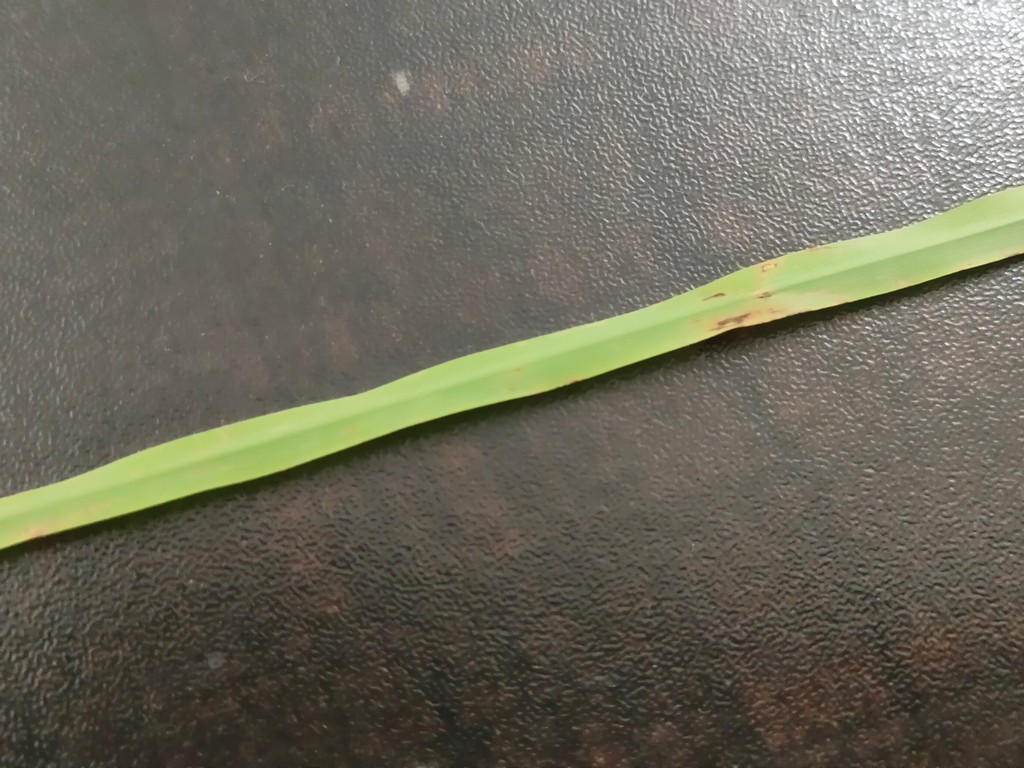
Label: Unhealthy